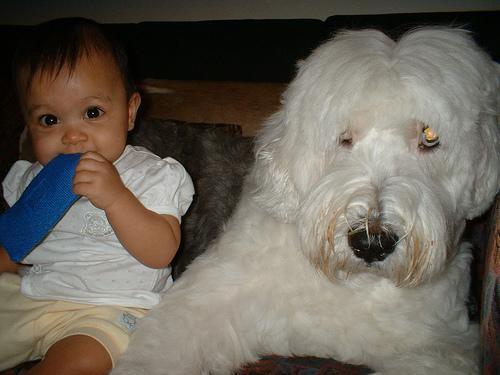
Old_English_sheepdog